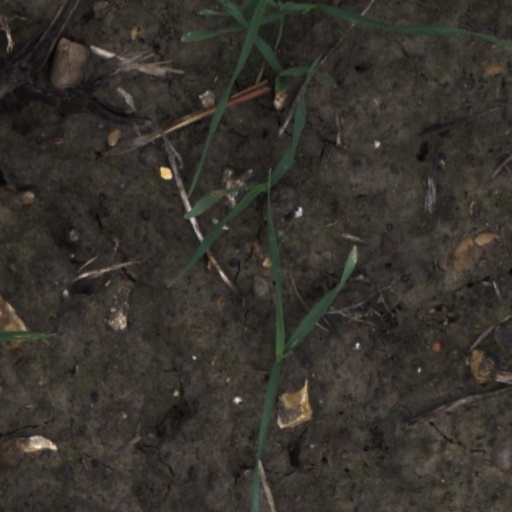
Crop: wheat